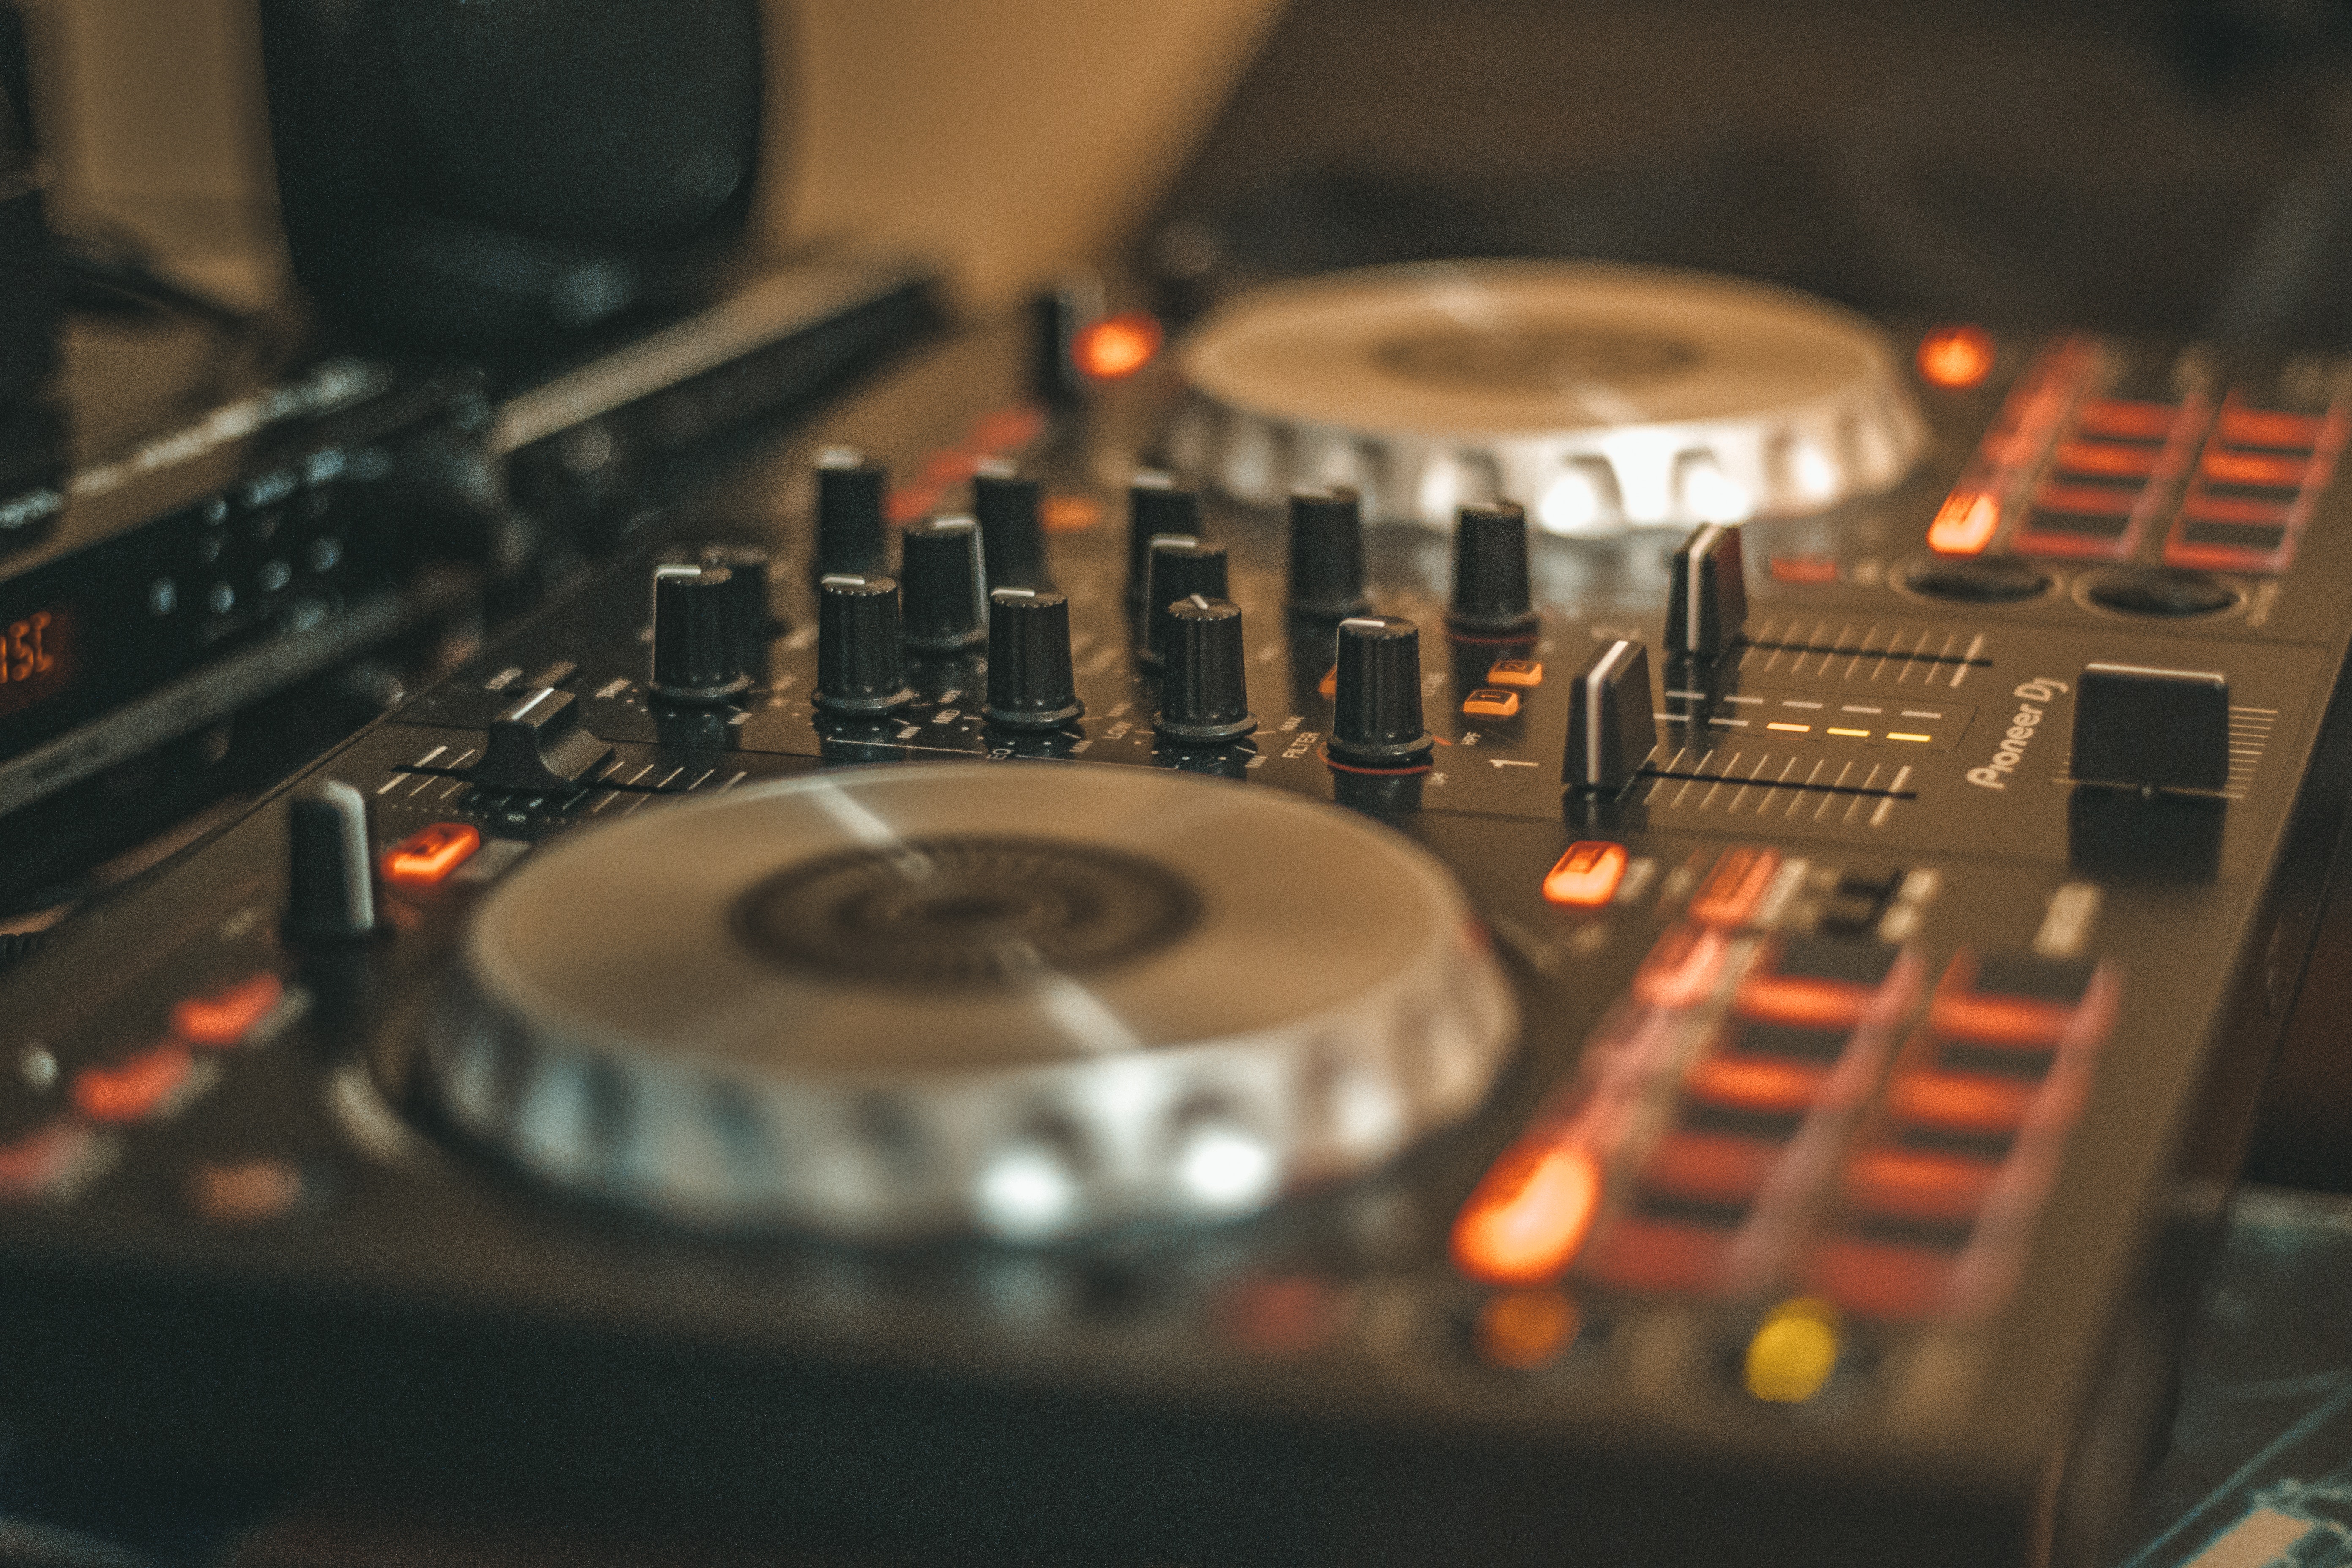
cdj, disc jockey, electronics, deejay, mixing console, audio equipment, sound, electronic instrument, musical instrument accessory, audio, technology, audio engineer, mixing engineer, sound engineer, electronic device